Bowen, Queensland

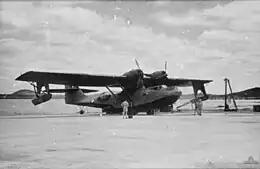
Catalina flying boats from No. 11 Squadron RAAF

In 1861, George Elphinstone Dalrymple set out again for the area, leading an overland expedition from Rockhampton, complemented with a naval contingent to rendezvous at Port Denison and establish a permanent settlement. Dalrymple planned this two pronged entry into the area because 'a sudden cooperation of land and sea forces..would either strike terror, which would result in immediate flight, or enable a blow to be struck' against the local Aboriginal people of which many had been seen camped around the harbour. To facilitate this plan, Dalrymple travelled with Lieutenant Williams and six Native Police troopers, while Lieutenant Walter Powell and his troopers travelled on the ships. These ships were the "Jeannie Dove" and the "Santa Barbara" under the command of Capt. McDermott.